Haidbauer incident

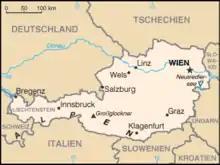
Wittgenstein's first teaching job was in Trattenbach, a village between Vienna (Wien) and Graz.

In August 1918 Wittgenstein completed his "Tractatus Logico-Philosophicus", first published in 1921 in Germany, and widely regarded as one of the most important works of 20th-century philosophy. After military service during the First World War, he decided to become an elementary school teacher. One of his sisters said this was like using a precision instrument to open crates.